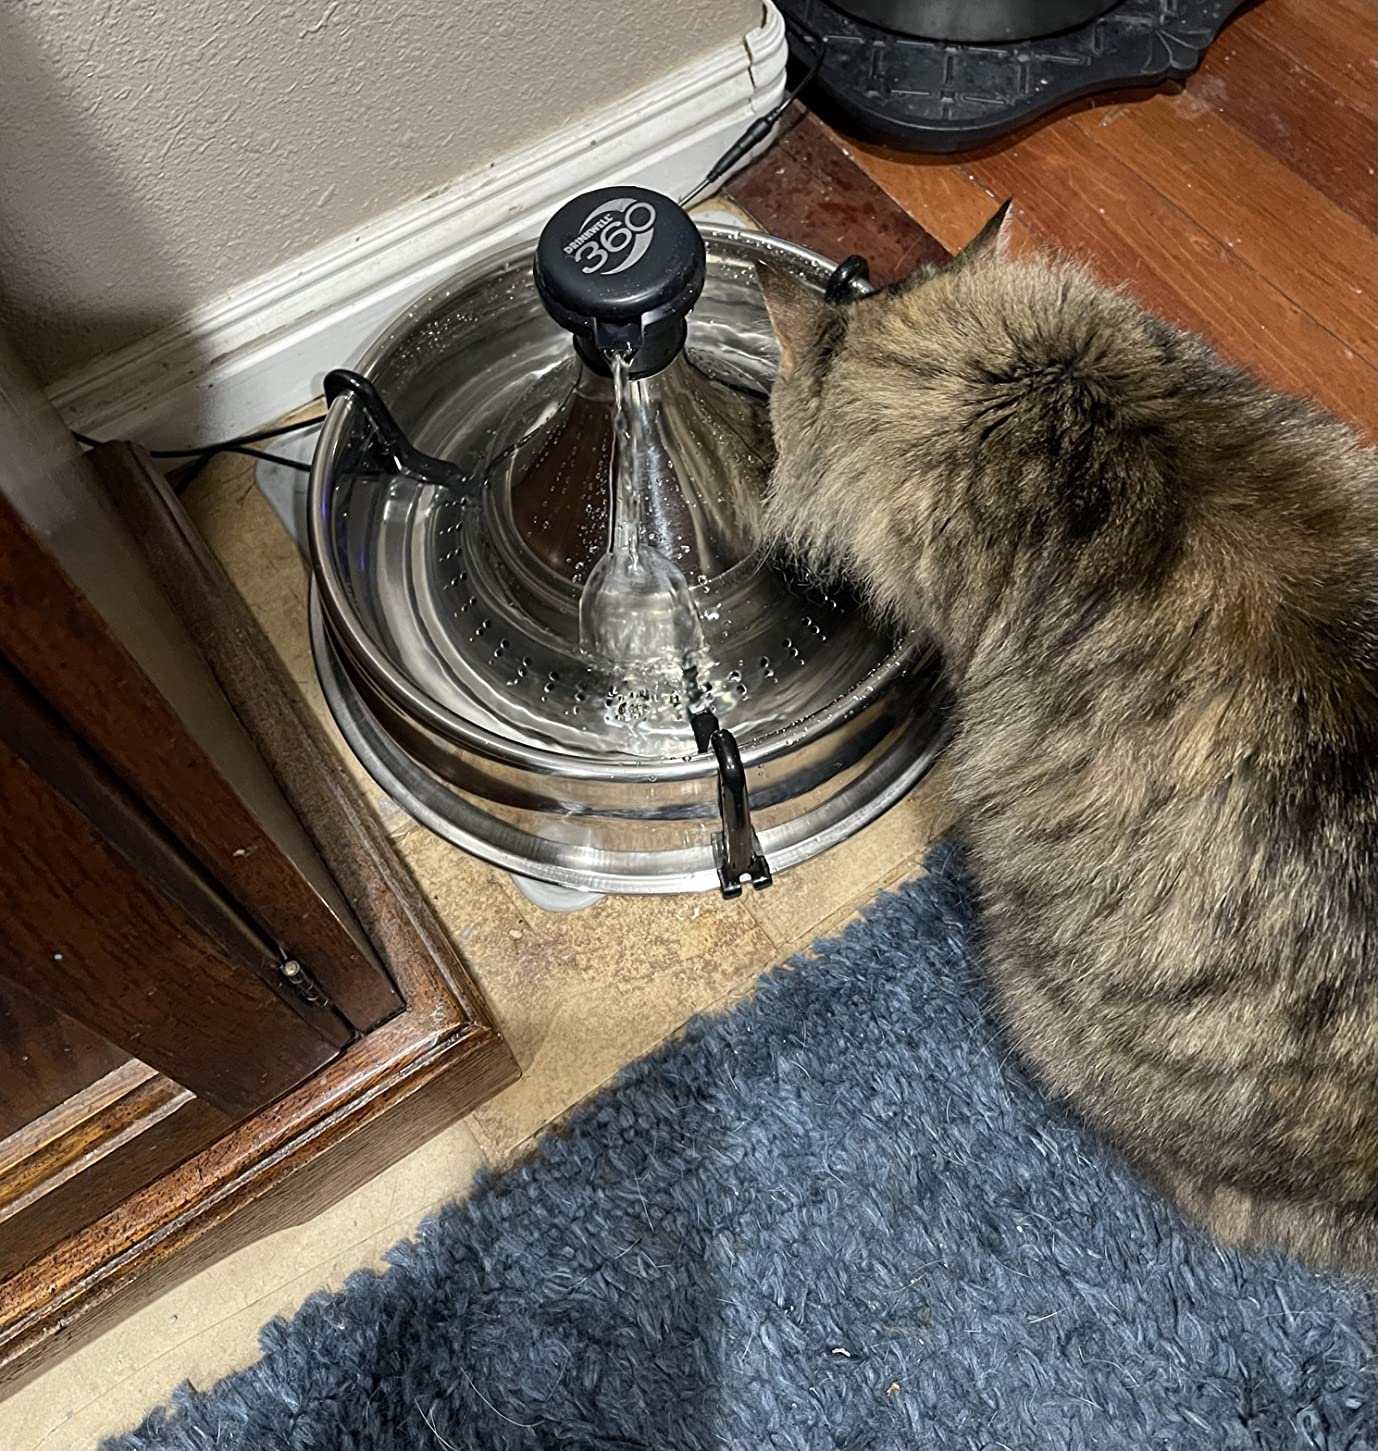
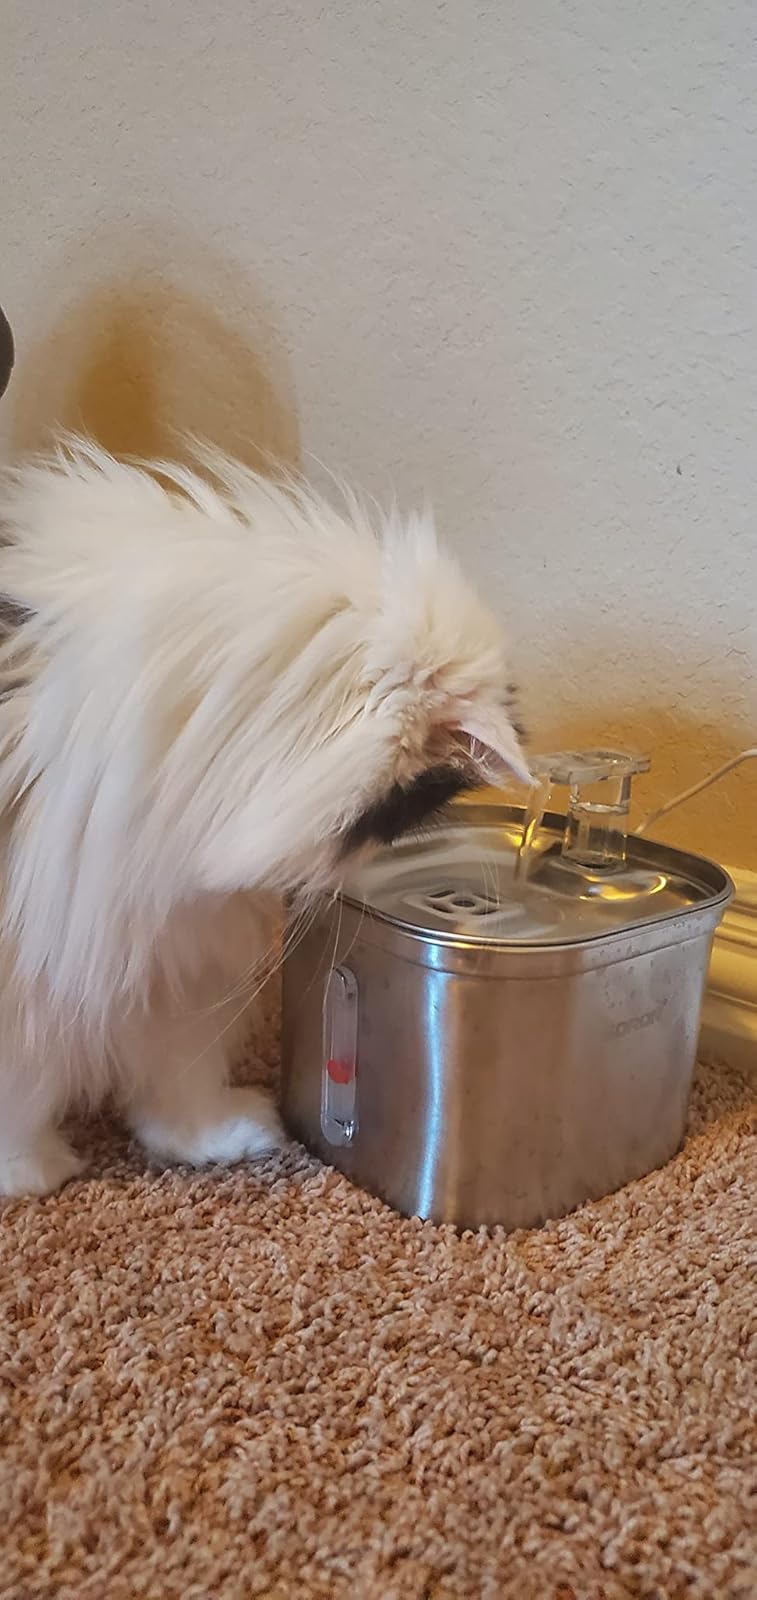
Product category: items_bowl
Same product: no